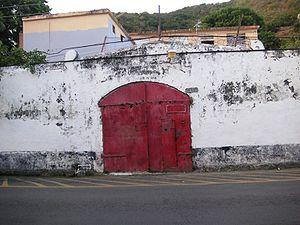
L’histoire des îles Vierges britanniques est souvent découpée en cinq périodes :